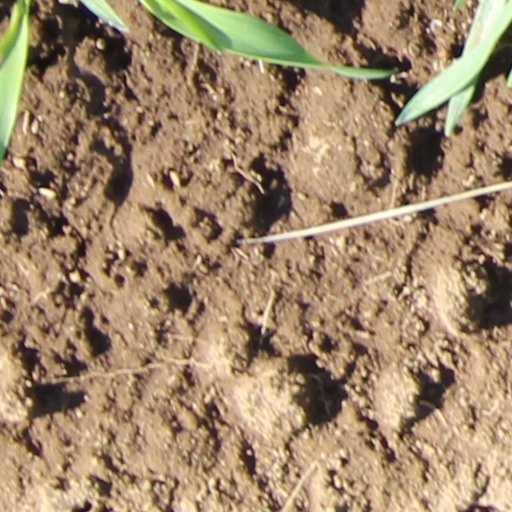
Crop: wheat